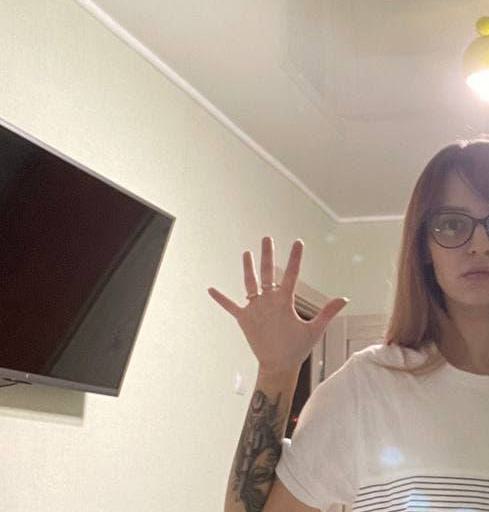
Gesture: palm